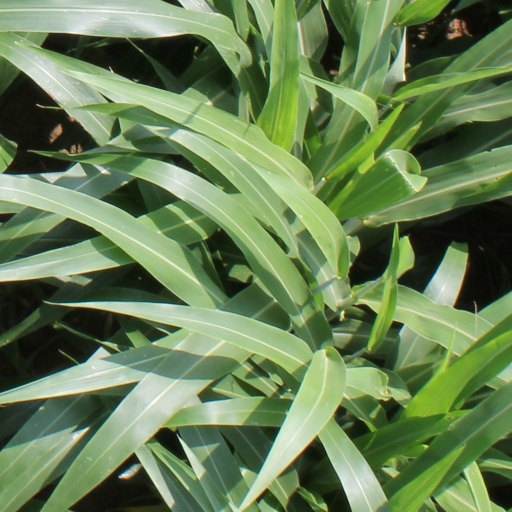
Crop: sorghum